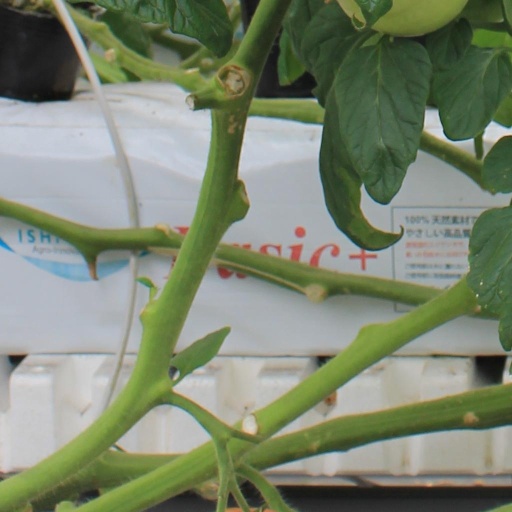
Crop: tomato